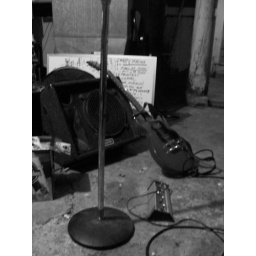
That's Ted's guitar leaning up against a monitor speaker with a bunch of other music stuff.